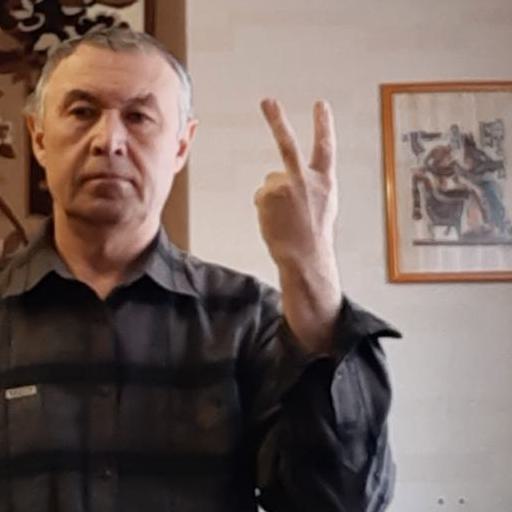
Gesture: peace_inverted